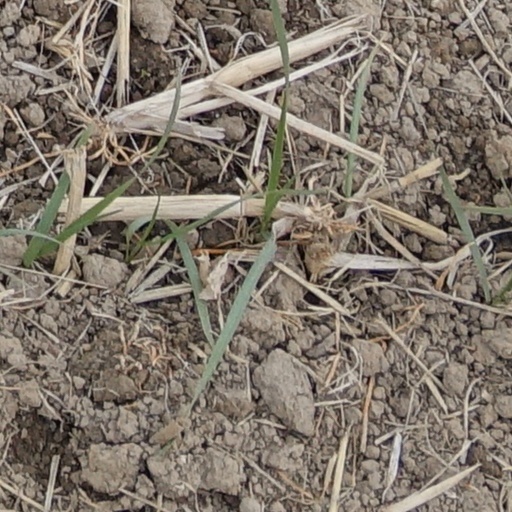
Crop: wheat